War elephant

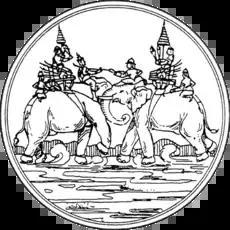
"The Great Battle of Yuthahatthi" – Siamese King Naresuan fights the Burmese crown prince near Suphanburi in January 1593.

Rome brought back many elephants at the end of the Punic Wars, and used them in its campaigns for many years afterwards. The conquest of Greece saw many battles in which the Romans deployed war elephants, including the invasion of Macedonia in 199 BC, the battle of Cynoscephalae 197 BC, the battle of Thermopylae, and the battle of Magnesia in 190 BC, during which Antiochus III's fifty-four elephants took on the Roman force of sixteen. In later years the Romans deployed twenty-two elephants at Pydna in 168 BC. The role of the elephant force at Cynoscephalae was particularly decisive, as their quick charge shattered the unformed Macedonian left wing, allowing the Romans to encircle and destroy the victorious Macedonian right. A similar event also occurred at Pydna. The Romans' successful use of war elephants against the Macedonians might be considered ironic, given that it was Pyrrhus who first taught them the military potential of elephants.